Kettle (landform)

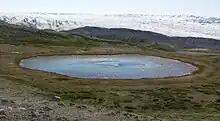
A kettle in the Isunngua highland, central-western Greenland

The depth of most kettles is less than ten meters. In most cases, kettle holes eventually fill with water, sediment, or vegetation. If the kettle is fed by surface or underground rivers or streams, it becomes a kettle lake. If the kettle receives its water from precipitation, the groundwater table, or a combination of the two, it is termed a kettle pond or kettle wetland, if vegetated. Kettle ponds that are not affected by the groundwater table will usually become dry during the warm summer months, in which case they are deemed ephemeral.